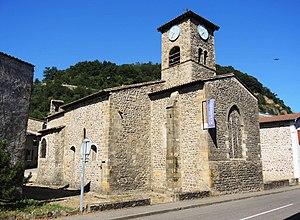
Serrières (Ardèche) détail
Serrières est une commune française, située dans le département de l'Ardèche en région Auvergne-Rhône-Alpes.